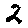
Label: 2